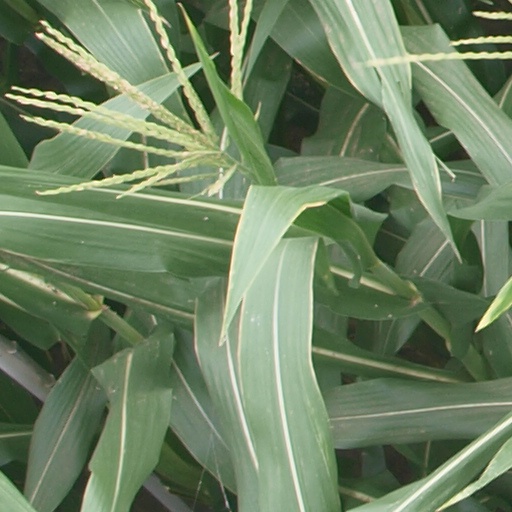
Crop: maize; corn